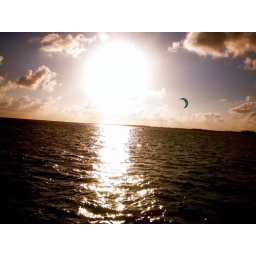
A brave and skilled person on the water in the Keys.